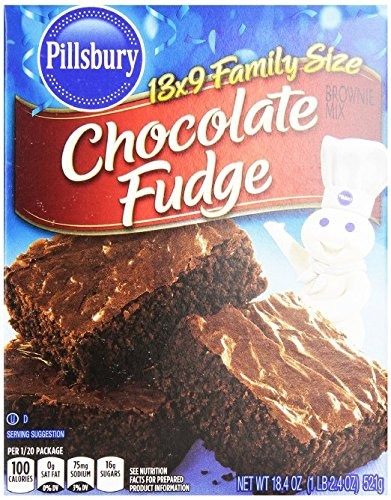
Item Name: Pillsbury Chocolate Fudge Brownie Mix 18.4 Oz (Pack of 3)
Value: 55.2
Unit: Fl Oz

Price: 13.8